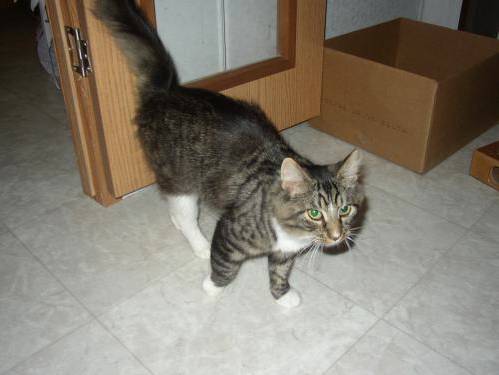
Label: cat